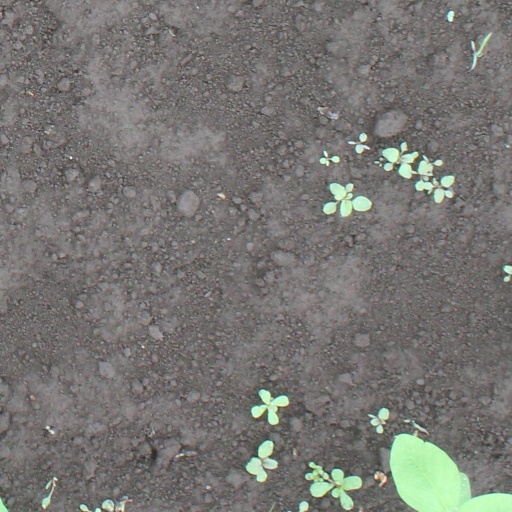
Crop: soybean